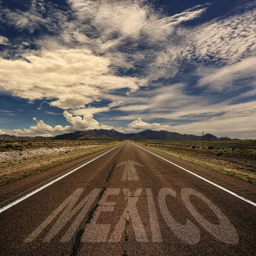
desert road with constitutional republic -- stock photo #